Dominick Argento

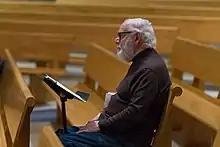

Argento's operatic output is eclectic and extensive. He withdrew two early operas, written while he was a student—"Sicilian Limes" and "Colonel Jonathan the Saint". "The Boor", written in 1957 as part of his Ph.D. work, was published by Boosey & Hawkes and performed in 2017. He collaborated with John Olon-Scrymgeour on several works, including "The Masque of Angels"; "Christopher Sly" (1962), based on an episode from "The Taming of the Shrew"; and "The Shoemaker's Holiday" (1967), a "ballad opera" based on a play by Thomas Dekker.